Concord, New South Wales

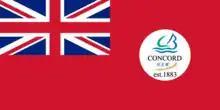
Recreation of the possible former red ensign of Concord, flown at Stanton Place in 2009. Based on local descriptions.

St Mary's Catholic Church is a prominent architectural landmark on Parramatta Road. The first church on the site was built in 1845 until a new church was built in 1874. A school operated in the original church building until a separate school building was built and opened by Cardinal Moran in 1894. A convent for the Sisters of Charity was erected next to the church in 1898. The present church building was completed in 1929.